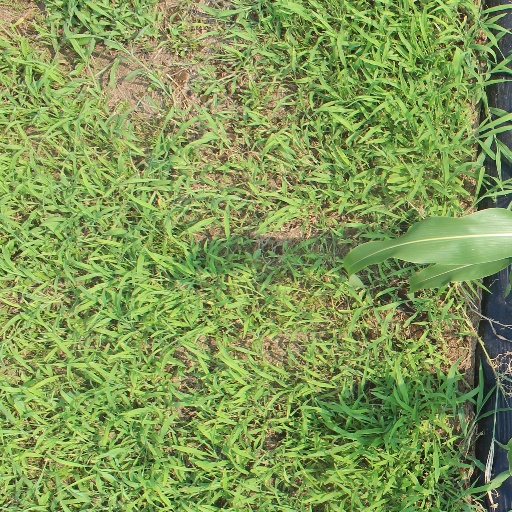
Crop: sorghum